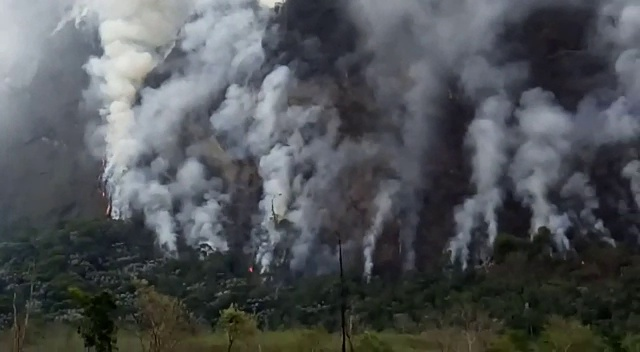
Fire: no
Smoke: yes